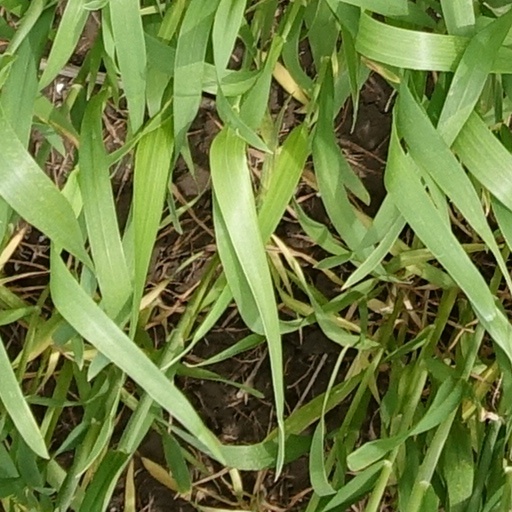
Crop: wheat